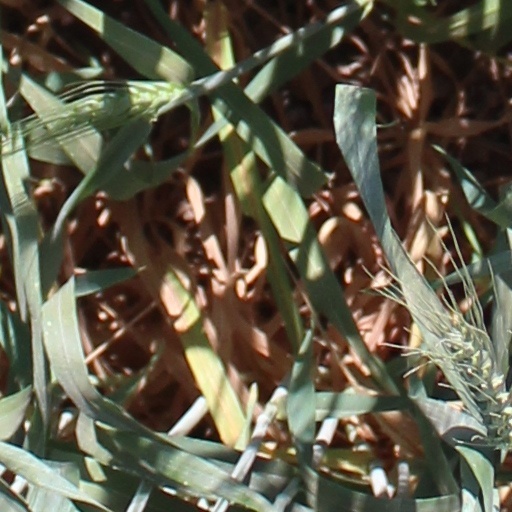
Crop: wheat